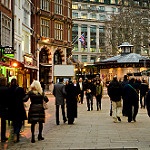
Scene: Outdoor